George Colebrooke

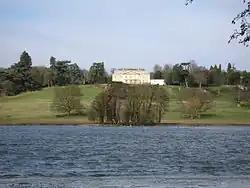
Gatton House in Gatton Park

Sir George Colebrooke, 2nd Baronet (14 June 1729 – 5 August 1809) was a British merchant, banker and politician who sat in the British House of Commons from 1754 to 1774, representing the constituency of Arundel. Born in Chilham, Kent, he was also a stockjobber and nabob with close ties to Robert Clive and Alexander Fordyce who thrice served as the chairman of the East India Company in 1769, 1770 and 1772 respectively. His financial activities, which included the ownership of slave plantations in the West Indies, resulted in Colebrooke coming into the possession of a large fortune; however, he went bankrupt through poor speculations during the British credit crisis of 1772–1773.